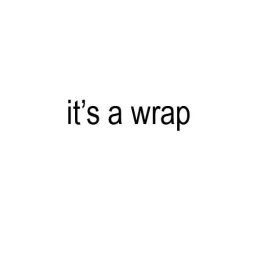
Man under car holding hand out to boy with toolbox, elevated view